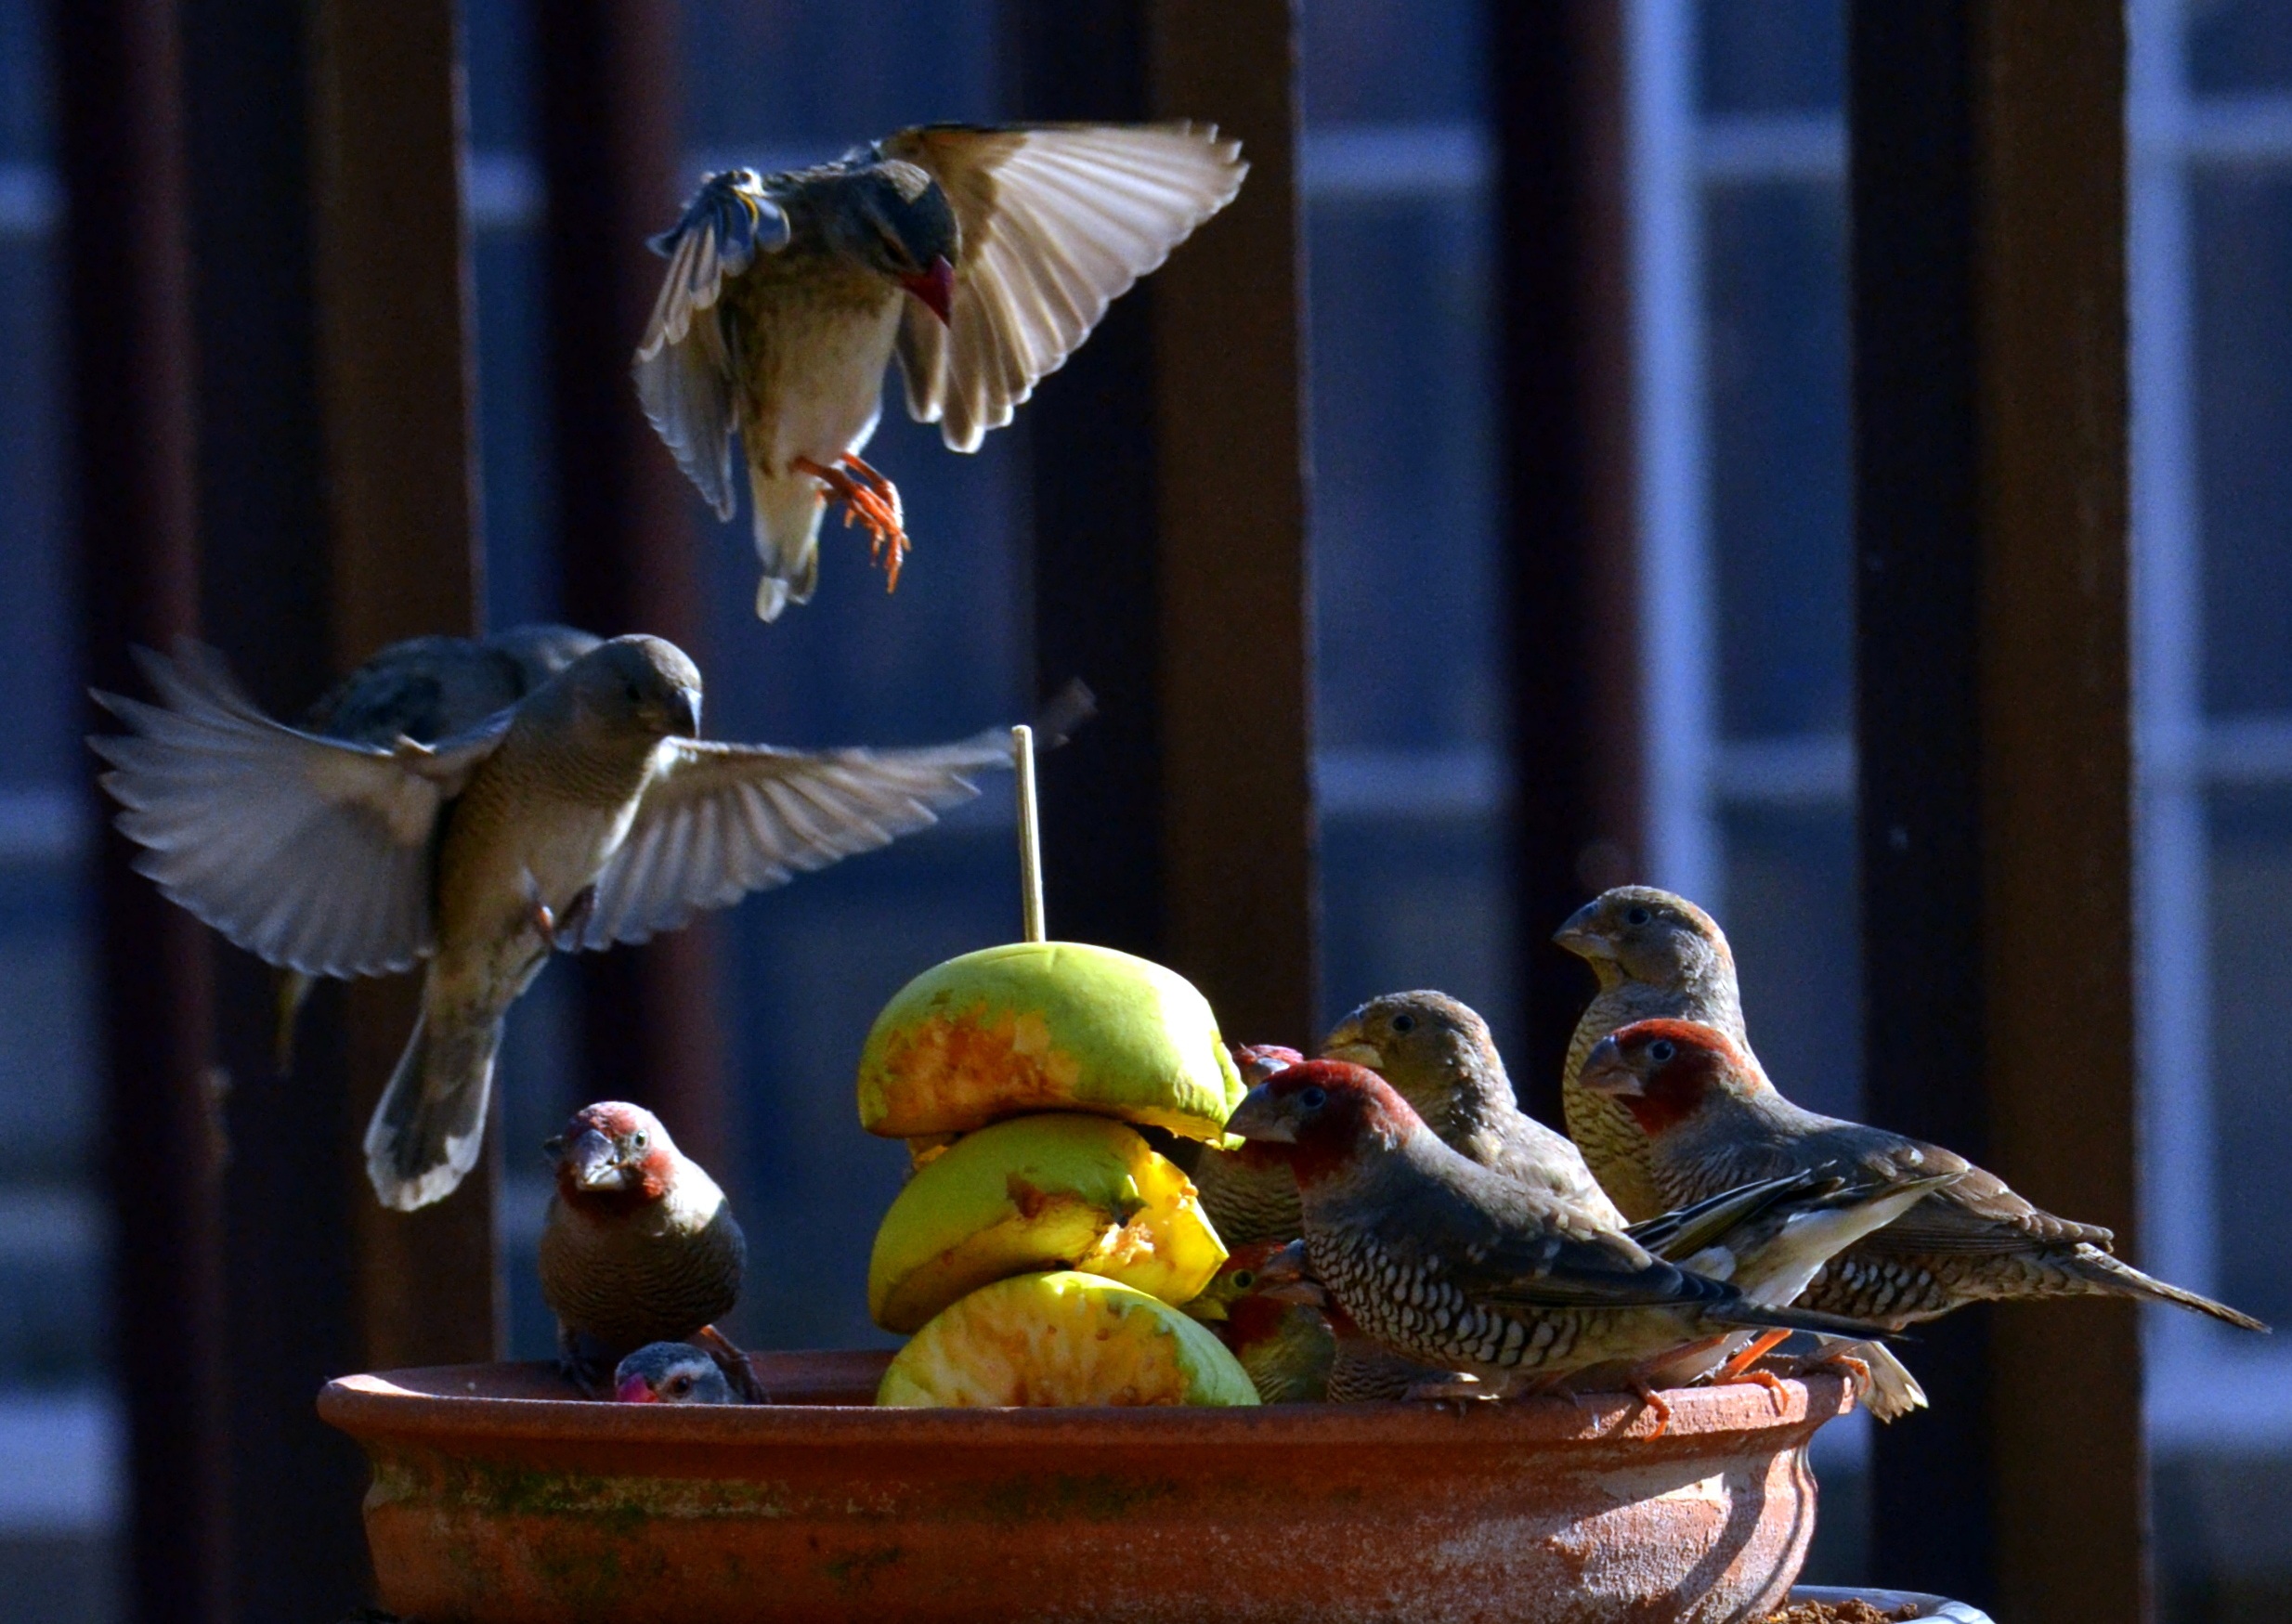
apple, bird, food, color, garden, outdoors, birds, parrot, sparrow